Yasser Arafat

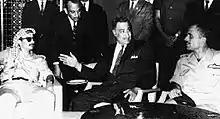
Egyptian President Gamal Abdel Nasser (center) mediating an agreement between Arafat and Jordanian King Hussein to end to the Black September conflict, during the emergency Arab League summit, September 1970

In the late 1960s, tensions between Palestinians and the Jordanian government increased greatly; heavily armed Palestinian elements had created a virtual "state within a state" in Jordan, eventually controlling several strategic positions in that country. After their proclaimed victory in the Battle of Karameh, Fatah and other Palestinian militias began taking control of civil life in Jordan. They set up roadblocks, publicly humiliated Jordanian police forces, molested women and levied illegal taxes—all of which Arafat either condoned or ignored. King Hussein considered this a growing threat to his kingdom's sovereignty and security, and attempted to disarm the militias. However, in order to avoid a military confrontation with opposition forces, Hussein dismissed several of his anti-PLO cabinet officials, including some of his own family members, and invited Arafat to become Deputy Prime Minister of Jordan. Arafat refused, citing his belief in the need for a Palestinian state with Palestinian leadership.